Television in Croatia

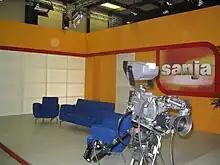
Orange, red and white TV studio, with blue chairs and gray camera

There are 21 regional (or local) DVB-T television channels operating in Croatia in MUX D. The number of channels broadcasting in individual regions varies from one to four, while some local DVB-T television local-allotment regions are vacant as of December 2011. Four regional (or local) television channels are broadcast in more than one allotment region. All regional and local channels are free-to-air. As of January 2012 "Z1 televizija" is measuring its audience with the Nielsen Company's peoplemeters for terrestrial, cable and satellite TV.